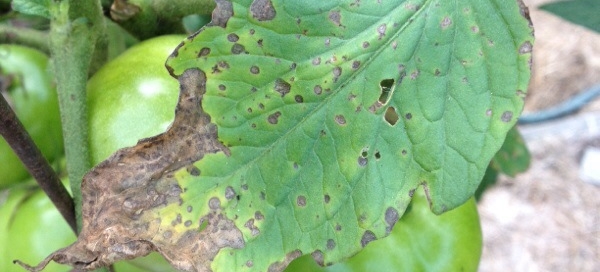
Labels: Tomato Septoria leaf spot